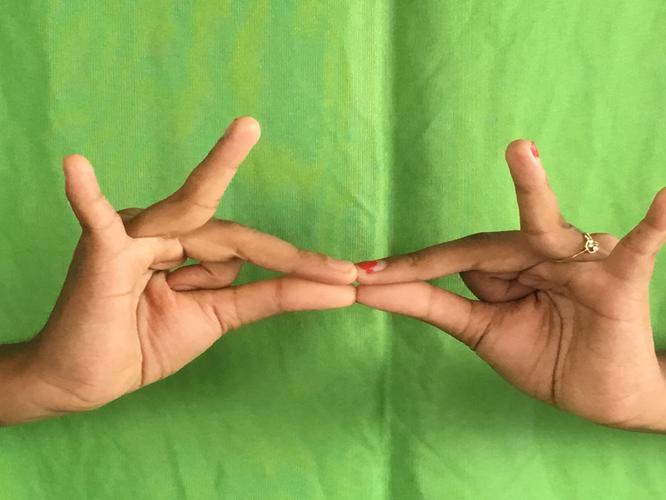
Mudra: Sakata
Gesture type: double_hand